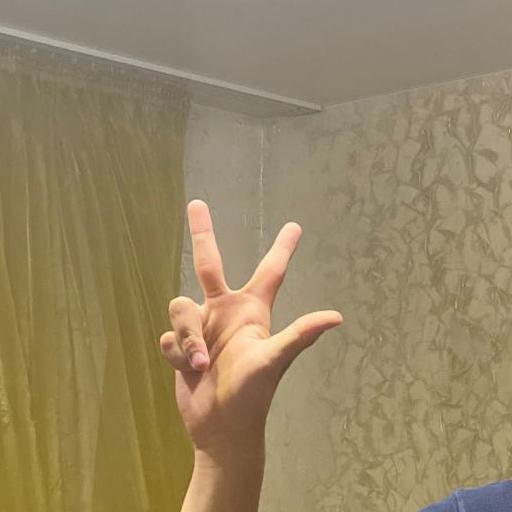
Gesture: three2